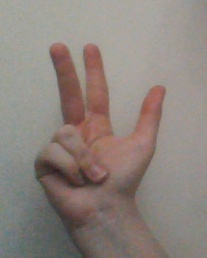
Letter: al